Tudor navy

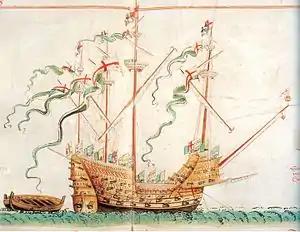
The Tudor navy carrack "Henry Grace à Dieu" (launched 1514) as depicted in the 1546 Anthony Roll

The Tudor navy was the navy of the Kingdom of England under the ruling Tudor dynasty (1485–1603). The period involved important and critical changes that led to the establishment of a permanent navy and laid the foundations for the future Royal Navy.